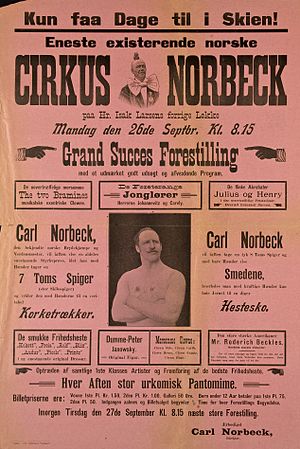
Karl Norbeck
Reklameplakat for Cirkus Norbecks Grand Succes Forestilling i Skien ca. 1909.